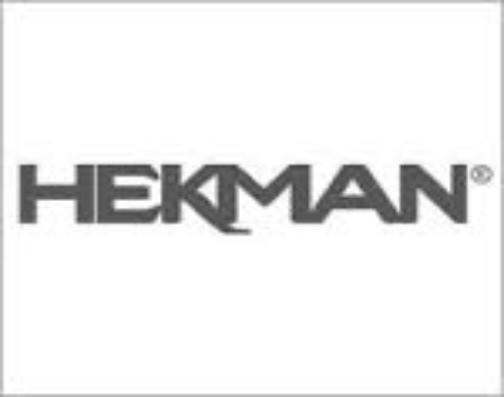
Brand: hekman
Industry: Necessities